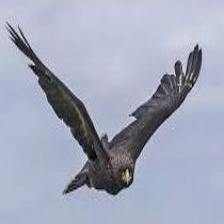
Species: STRIATED CARACARA
Scientific name: PHALCOBOENUS AUSTRALIS